Mahmud Khalji

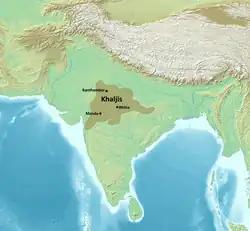
Map of the Khaljis of Malwa at their height

During the reign of Muhammad Shah II of the Gujarat Sultanate, Mahmud Khilji of Malwa invaded Gujarat. After capturing and securing Champaner, he advanced towards Gujarat with an army of 80,000 cavalry. However, before he could proceed further, Muhammad Shah II died and was succeeded by Kutb-ud-Din Ahmad Shah II.